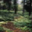
Label: forest